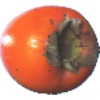
Label: Kaki 1